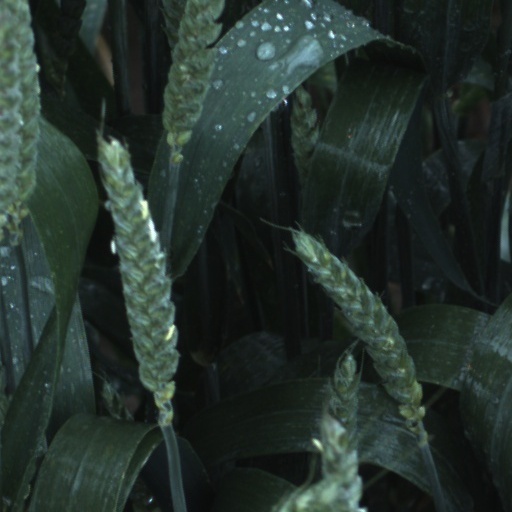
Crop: wheat